Cherbourg

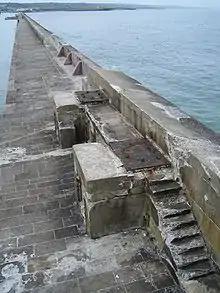
The western sea wall, known as ""de Querqueville"".

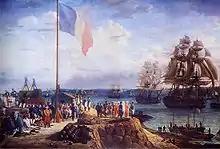
Napoléon and Marie Louise attending the parade of the squadron in Cherbourg in 1811.

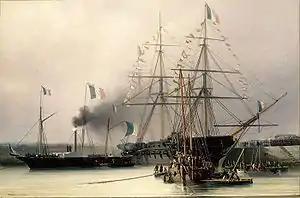
"Transhipment of the remains of Napoleon I", Léon Morel-Fatio, 1841.

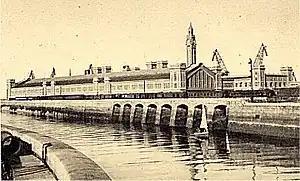
The gare maritime in 1933.

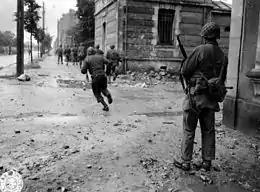
American soldiers engaged in street fighting, on the "Avenue de Paris".

To complement the two major ports of Brest on the Atlantic Ocean and Toulon on the Mediterranean Sea, Louis XIV wished to build a new port on the side of the English Channel, facing England, in order to shelter the passing ships. In 1686, Vauban offered to strengthen the fortifications of Cherbourg, and close Cherbourg Harbour with two sea walls, but preferred La Hogue for the establishment of a major military port. Fortifications and the castle development work began the following year but were stopped by the King in December 1688, influenced by Louvois and fear of English attacks. In the absence of these fortifications, the population of Cherbourg attended to the destruction of the three ships of Admiral Tourville at the end of the Battle of La Hogue.